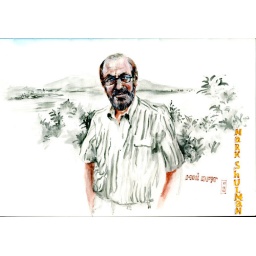
Ink, blue pencil, dirt from plastic plate in furry Kim Robertson album.